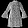
Label: Dress